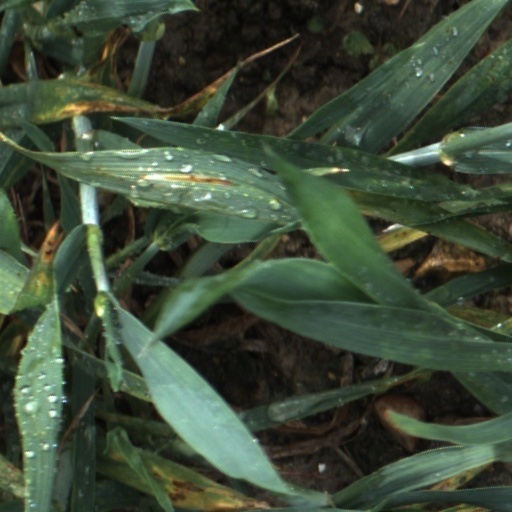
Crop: wheat